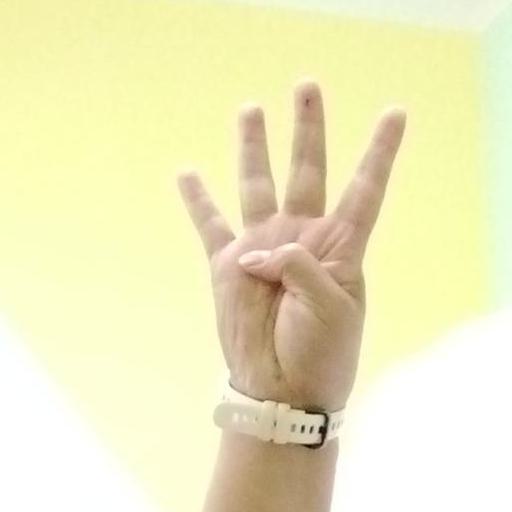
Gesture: four